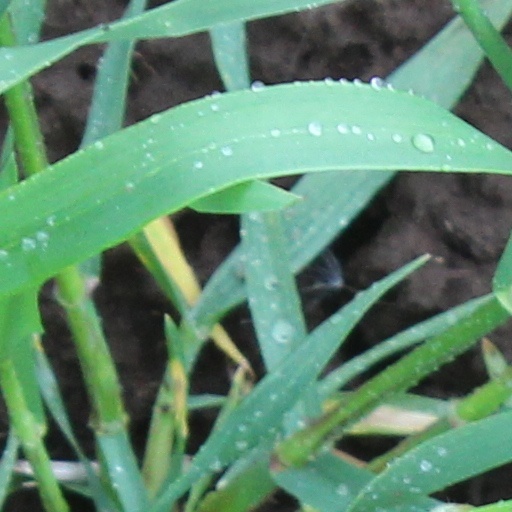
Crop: wheat